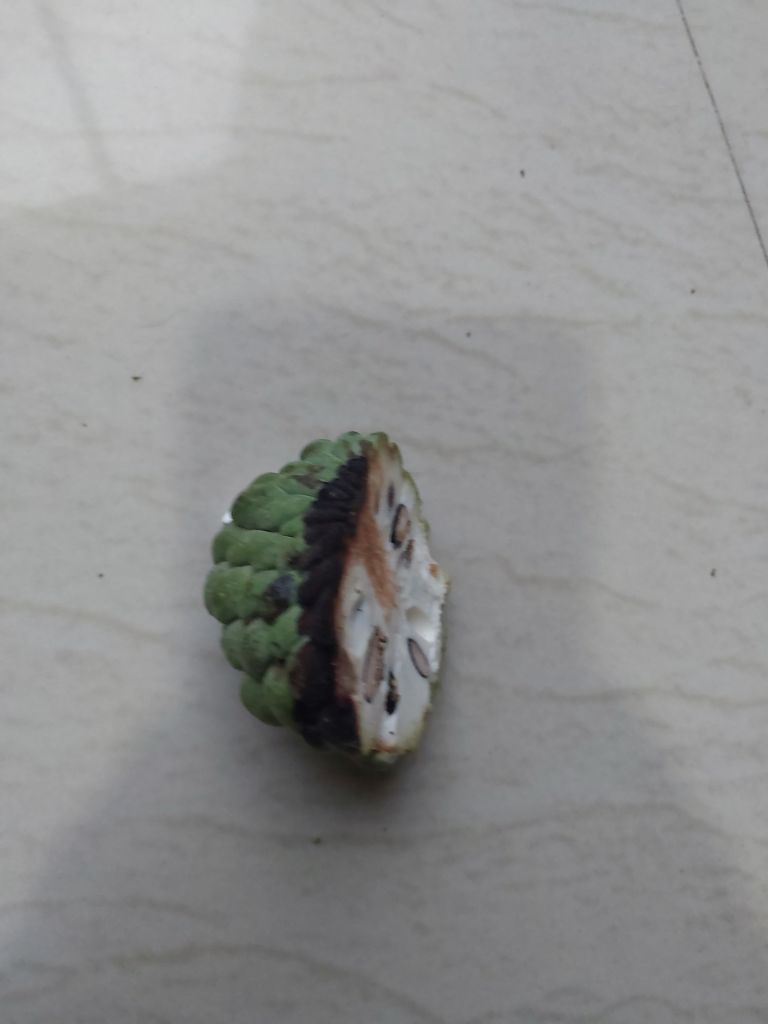
Disease label: Diplodia Rot